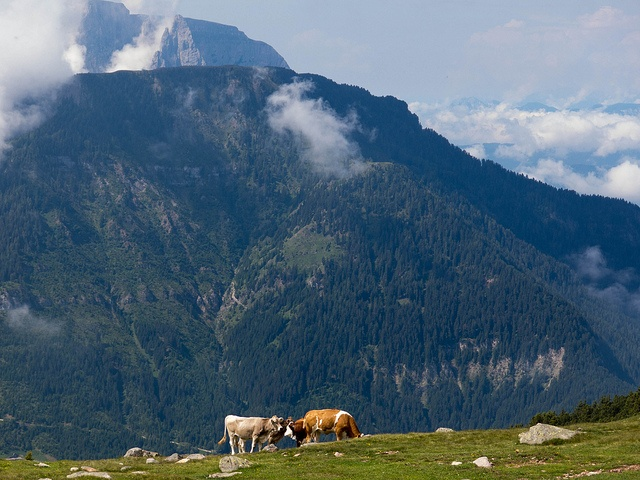
A couple of cows standing on top of a hill near a mountain.
Some cows are on a grassy meadow and a mountain looms in the background.
Cows seen before a majestic, misty green mountain.
Three cows against the backdrop of a mountain ridge.
A tree-covered mountainside with cows in the foreground.